Mojs II

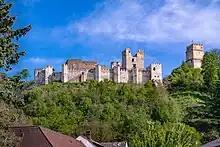
The ruins of Kirchschlag Castle, besieged and captured by Mojs in 1250

Due to his father's political orientation, the young Mojs raised in the ducal court of Béla, who ascended the Hungarian throne in 1235. It is plausible that Mojs Sr. died before that, and his political legacy was carried forward by his son, who first appeared in contemporary records in August 1245, when King Béla IV donated the village of Izdenc in Somogy County beyond the river Drava (present-day Zdenci, Croatia) to him. Mojs participated in the royal campaign against the Duchy of Austria in the summer of 1250. He commanded a huge contingent, which besieged and captured the castle of Kirchschlag. For his merits, he was made Master of the horse in 1251. He served in this capacity until 1254. Thereafter, he held the position of head of Gora ispánate (located in Zagreb County) from 1254 to 1256. Mojs functioned as Master of the stewards and "ispán" of Vrbas (or Orbász) County from 1256 to 1258.